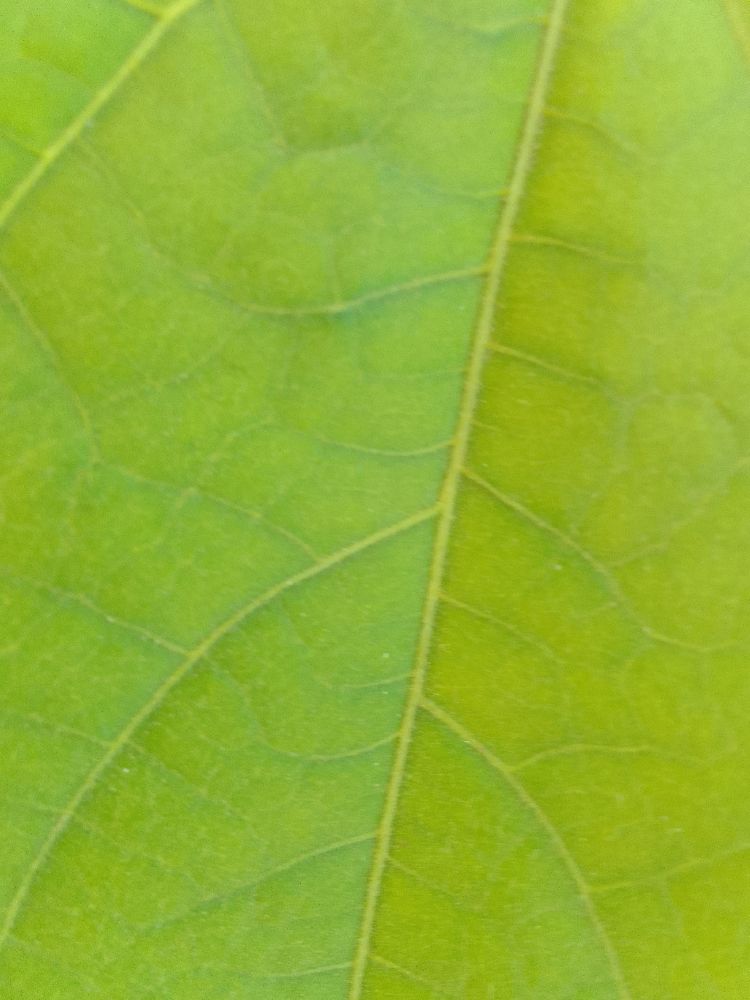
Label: healthy